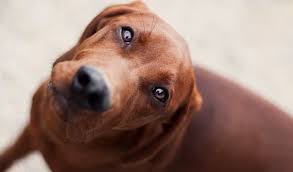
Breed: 207-n000045-redbone